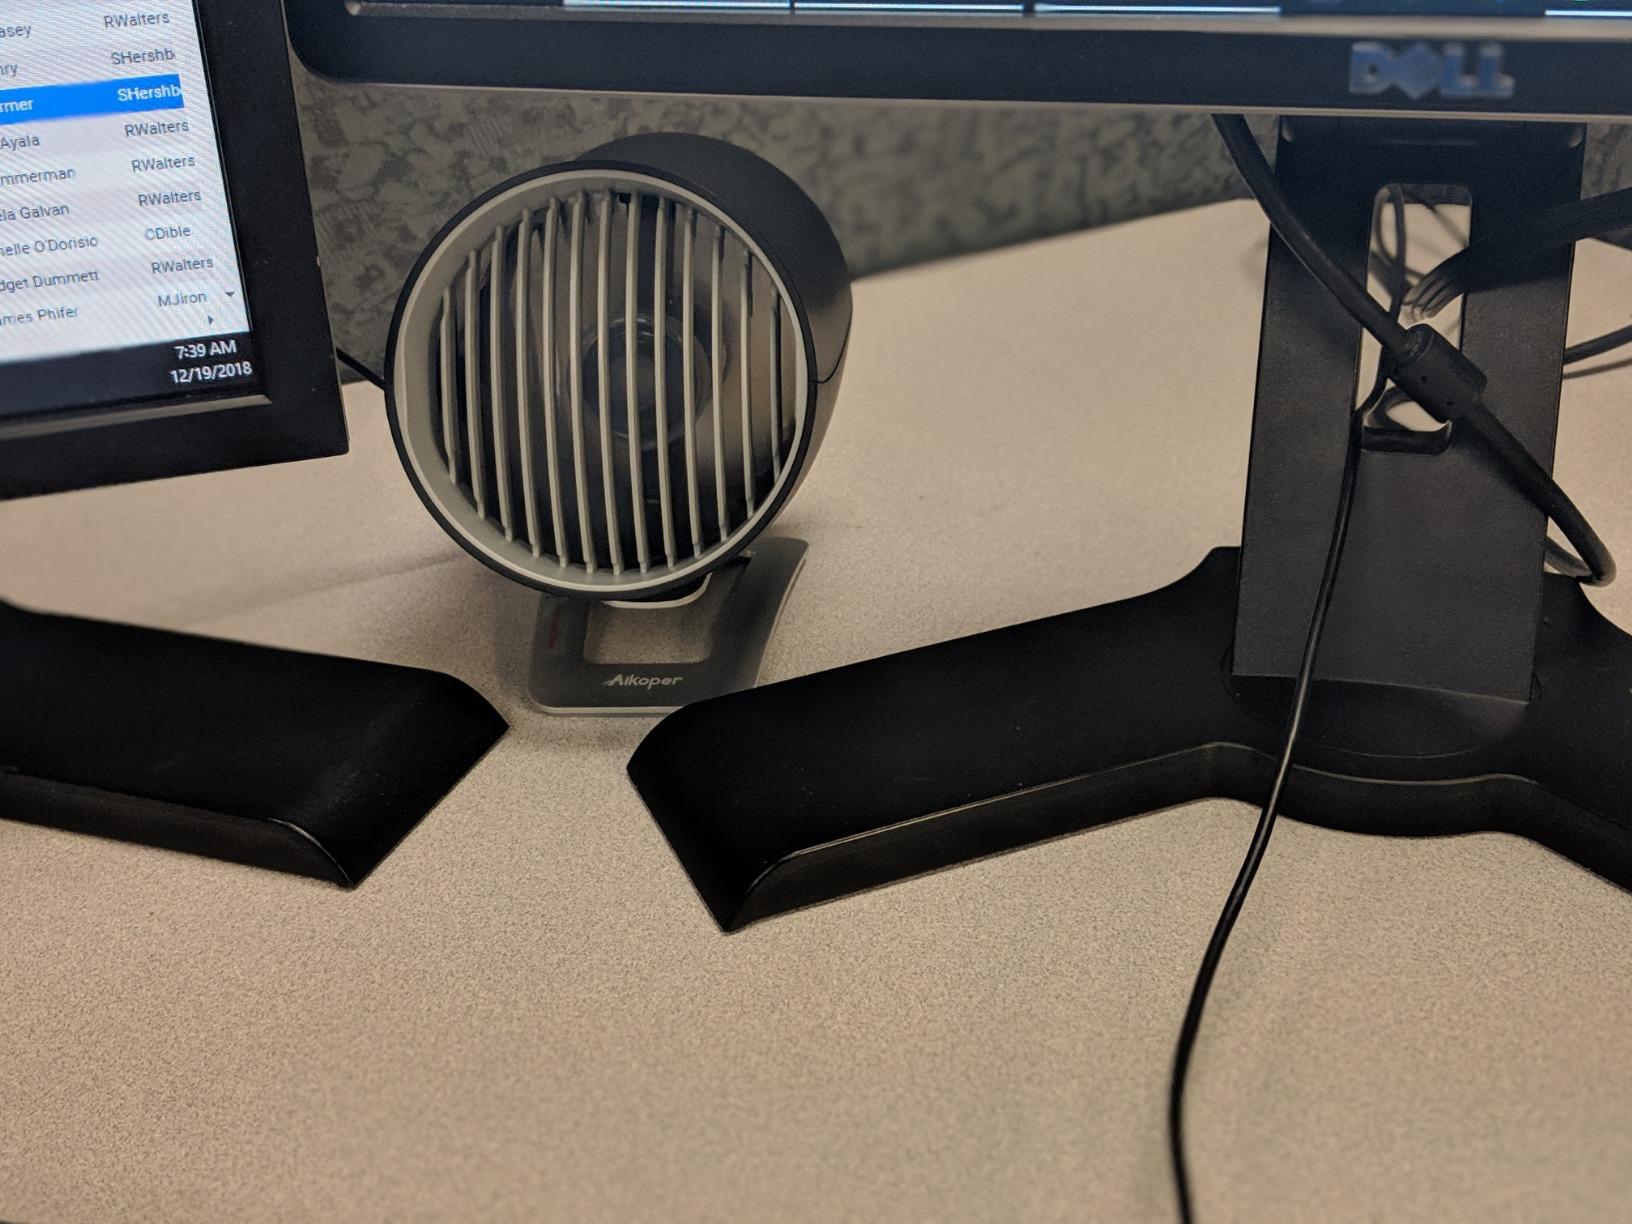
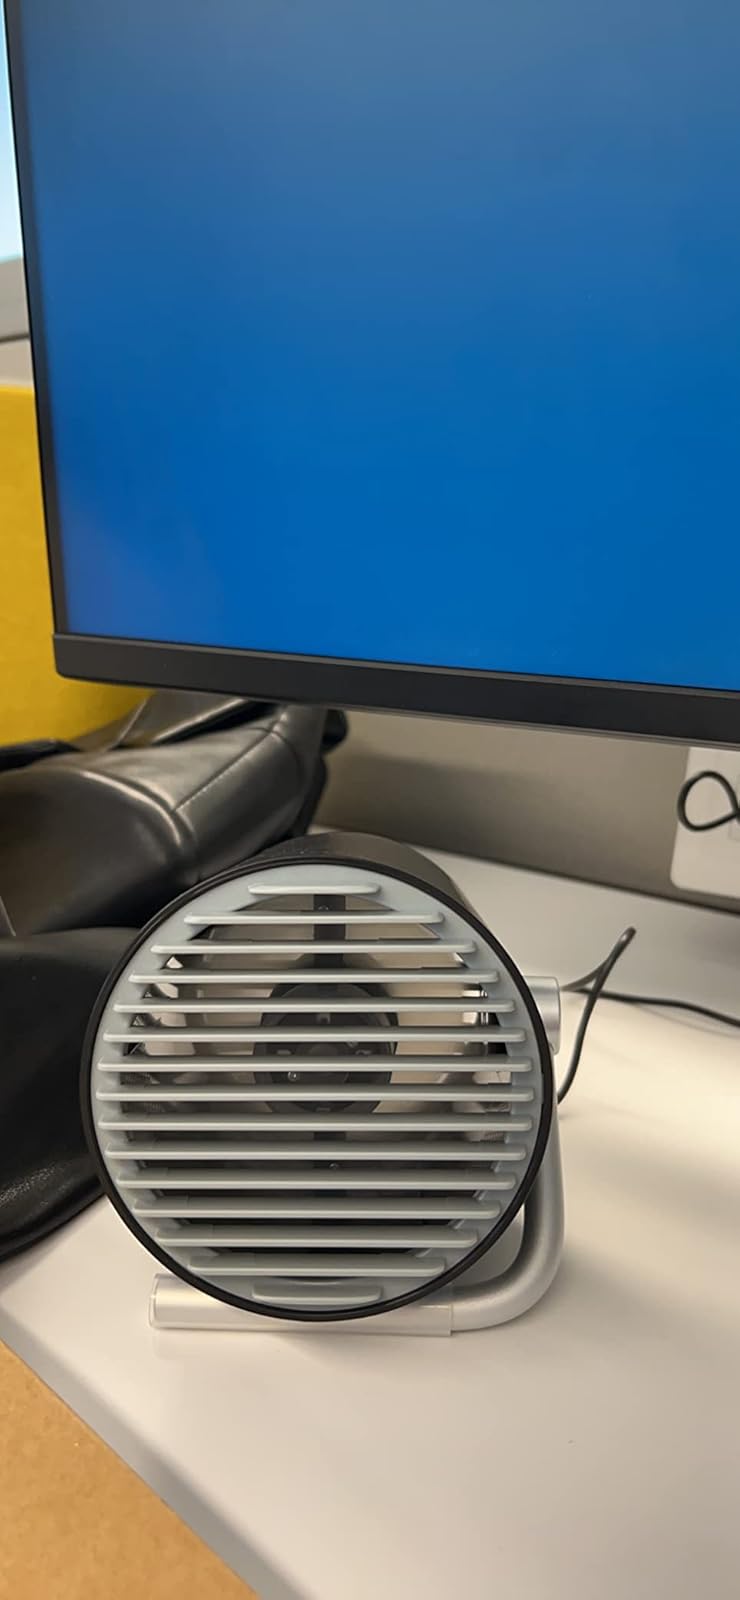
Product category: fan
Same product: no